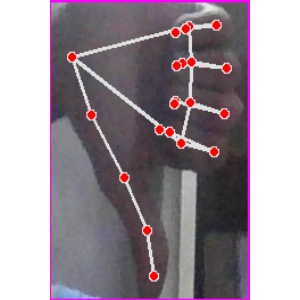
अक्षर: फ